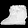
Label: Ankle boot